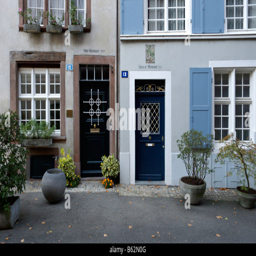
old town houses of the 14th century